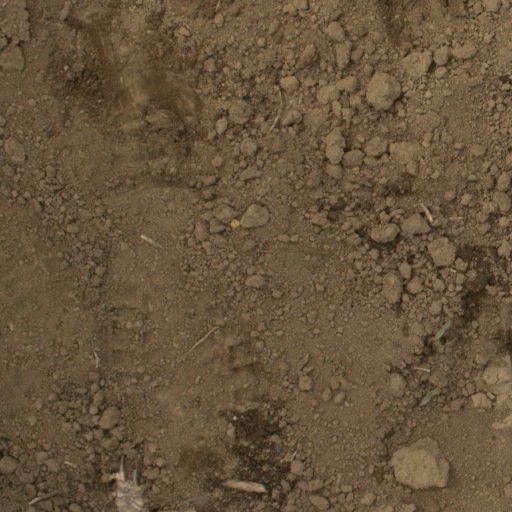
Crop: Jerusalem artichoke